Jam band

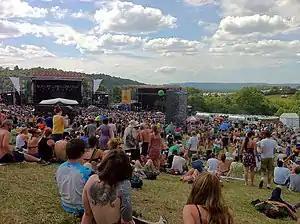
All Good Music Festival, July 2011

In the August 2006 issue of "Guitar One" on jam bands, the following places were referred to as the "best places to see jam music": Red Rocks Amphitheatre, Red Rocks Park, Denver, CO; The Gorge Amphitheatre, George, Washington; High Sierra Music Festival, Quincy, CA; Saratoga Performing Arts Center, Saratoga Springs, NY; The Greek Theater, Berkeley, CA; Bonnaroo Music Festival (Bonnaroo has become increasingly mainstream in recent years, and has seen a shift in fan base), Manchester, TN; The Warfield Theater, San Francisco, California; Higher Ground, Burlington, Vermont, Nelson Ledges Quarry Park, Garrettsville, Ohio; and the Jam in the Dam in Amsterdam.